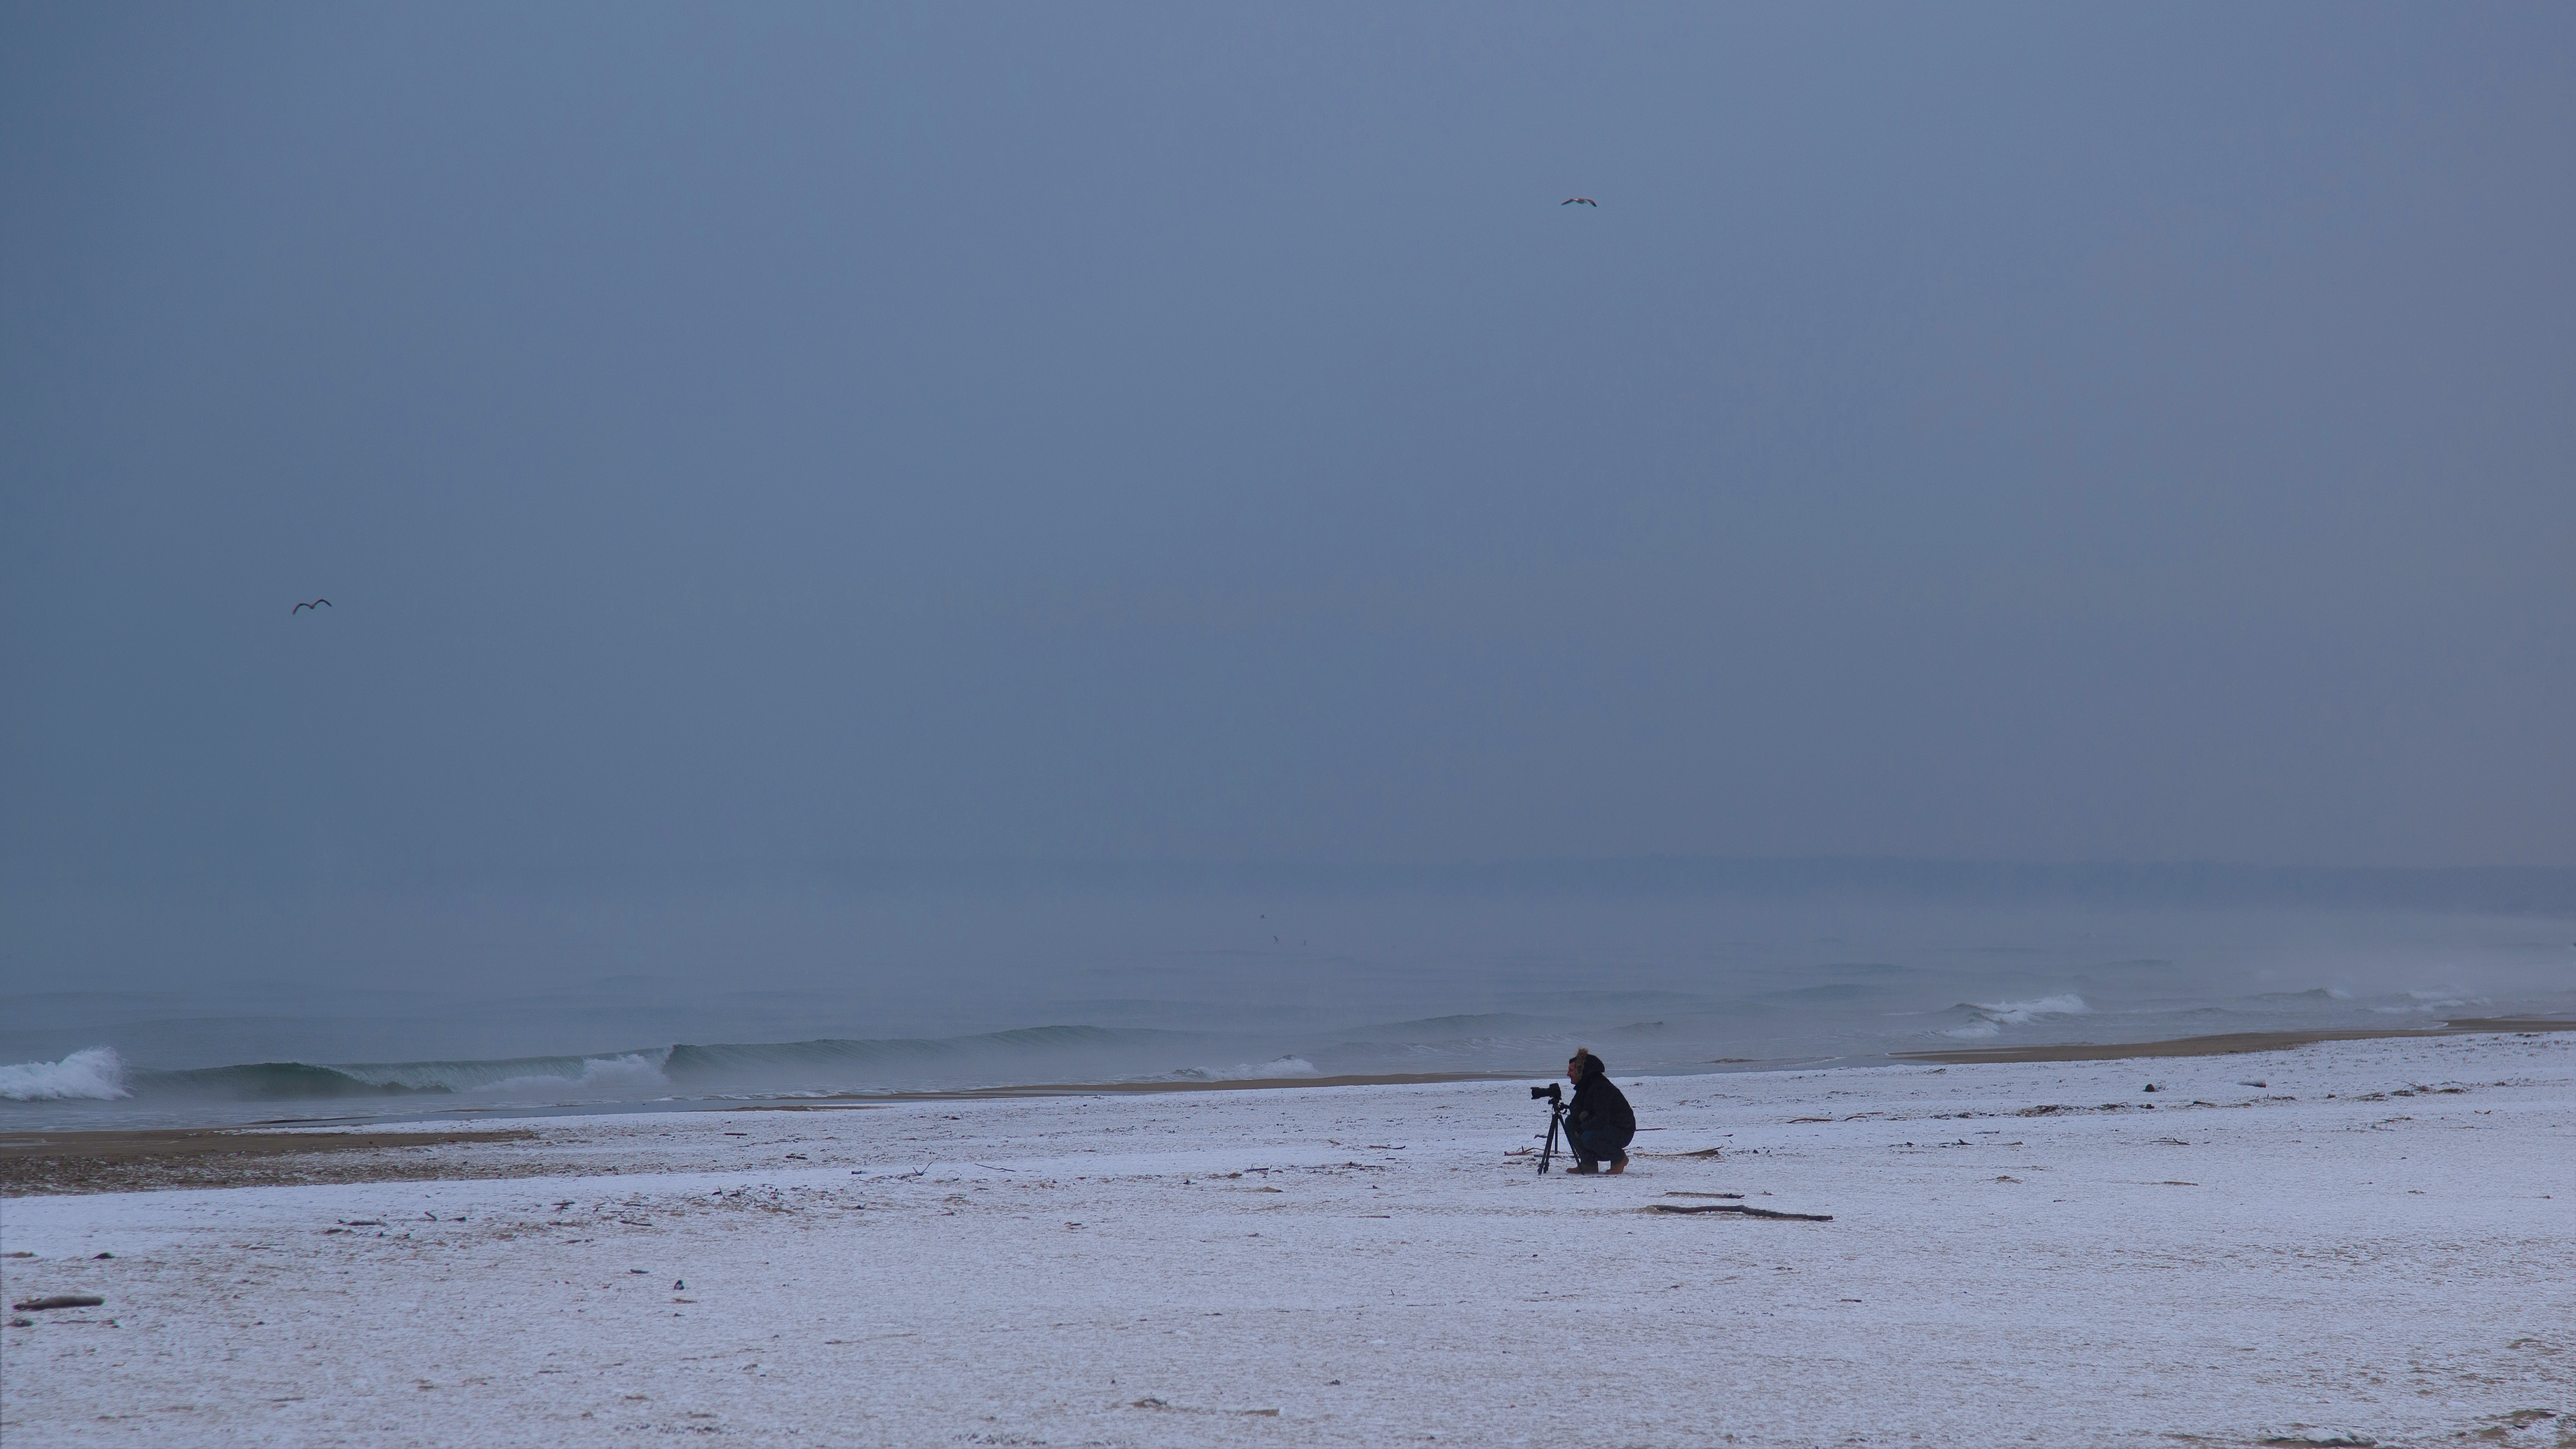
beach, sea, coast, sand, ocean, snow, sky, shore, wave, wind, seascape, weather, blue, body of water, waves, plage, mer, neige, snowscape, mudflat, wind wave